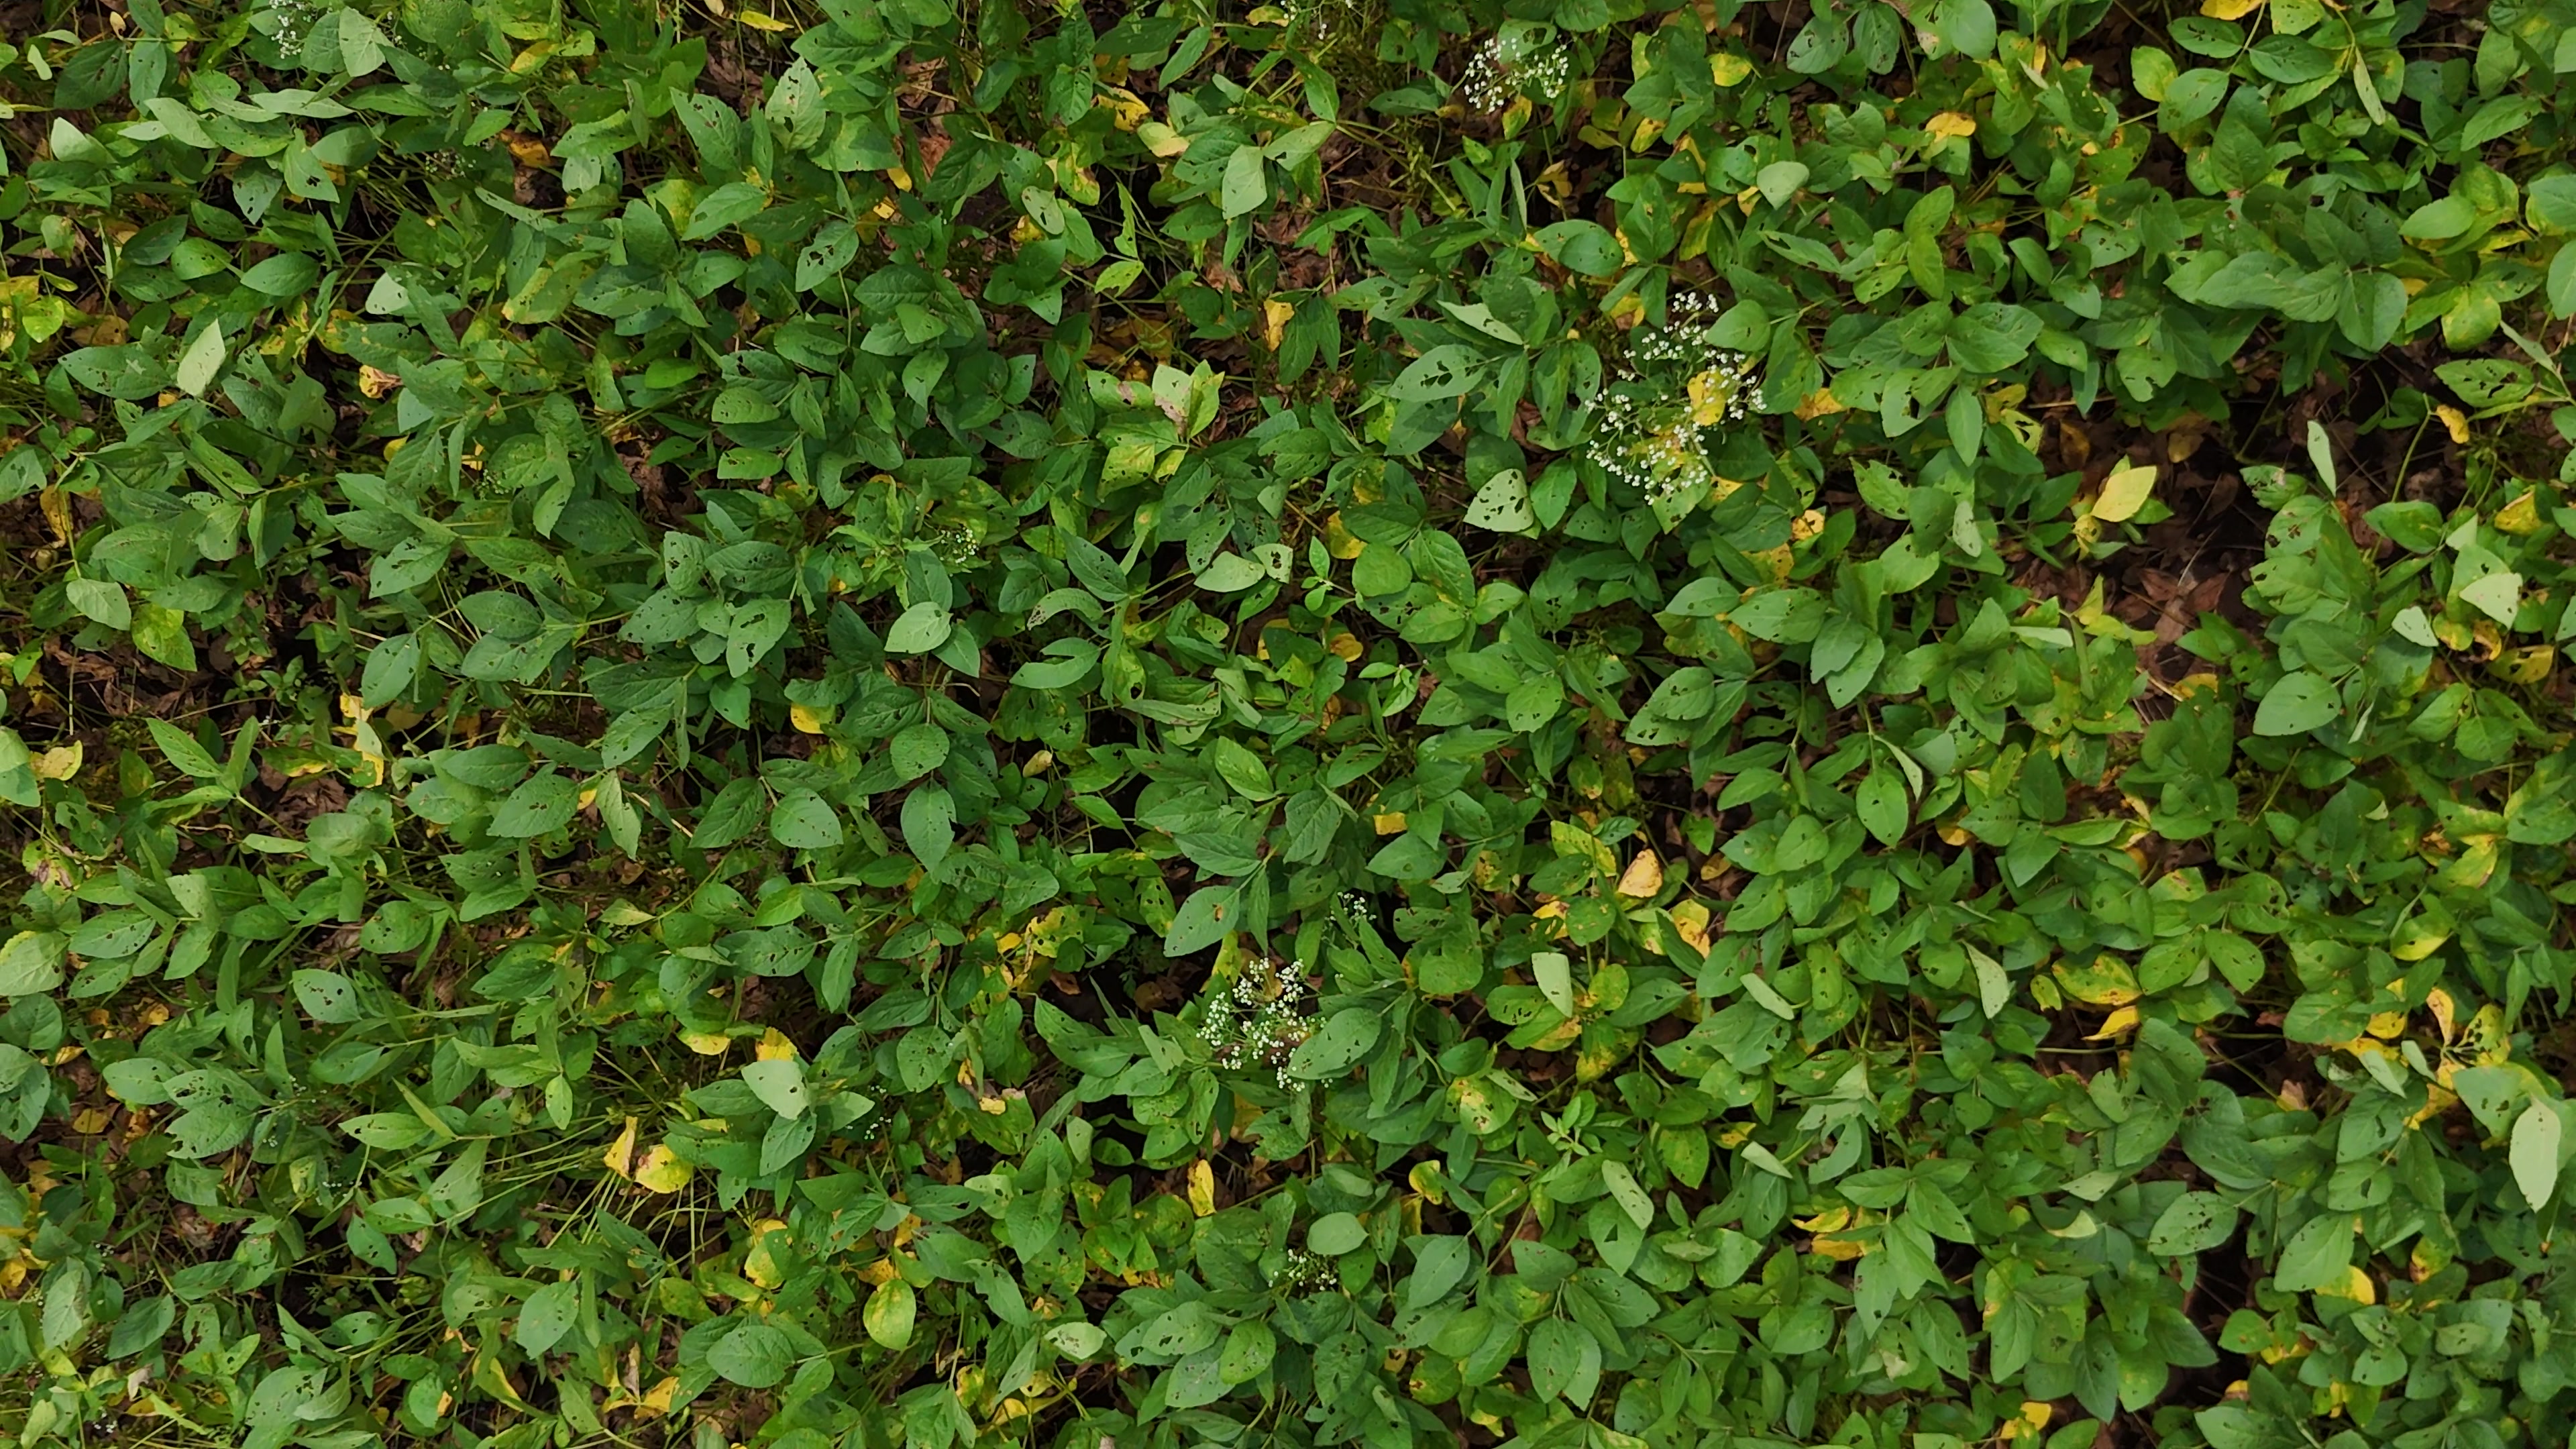
Label: Rust